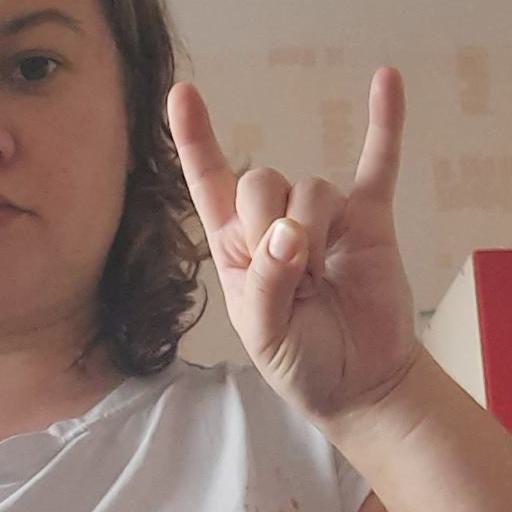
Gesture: rock